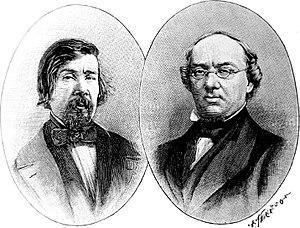
Frères Haag
Eugène et Émile Haag, connus sous le nom collectif de frères Haag sont deux historiens protestants. Eugène est né à Montbéliard le 11 février 1808 et mort le 5 mars 1868 à Paris et Émile est né à Montbéliard le 8 novembre 1810 et mort le 11 mai 1865 à Paris.